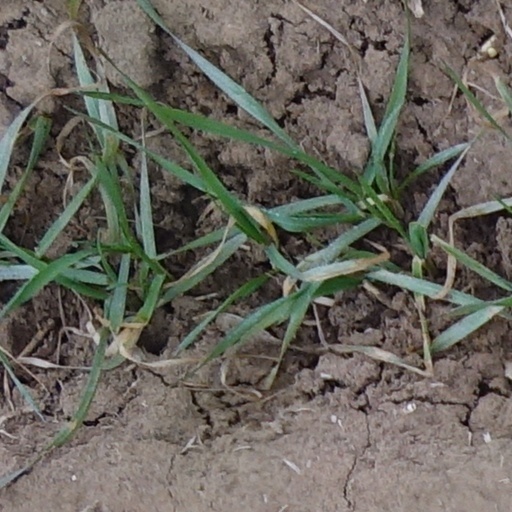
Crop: wheat